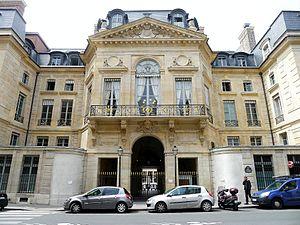
Rue de Valois (n°7 Bâtiment du ministère de la culture en 2012) - Paris Ier
Les « conférences gesticulées » sont pensées comme un processus de formation et de politisation. Elles peuvent être suivies de séances d’échanges avec le public, au cours desquelles chacun peut s’exprimer sur sa propre expérience. Ce moment d’échange se transforme en séance appelée « Atelier de désintoxication de la langue de bois », qui peut aisément durer 2 ou 3 heures.
Le ministère de la Culture est créé en France en 1959 par le président Charles de Gaulle, et attribué à André Malraux sous le nom de « ministère d'État chargé des Affaires culturelles ». À cette même époque, de nombreux pays se sont également dotés d'un ministère de la Culture. Le ministère est traditionnellement appelé, d'après son adresse principale, « rue de Valois ».